Peeling the Onion

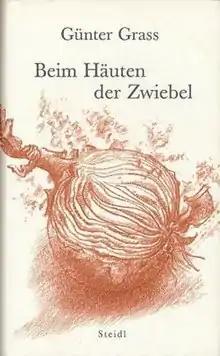
First edition cover

Peeling the Onion is a 2006 autobiographical work by German Nobel Prize-winning author and playwright Günter Grass. It begins with the end of his childhood in Danzig (Gdansk) when the Second World War breaks out, and ends with the author finishing his first great literary success, "The Tin Drum".